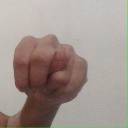
अक्षर: न